Big X (interchange)

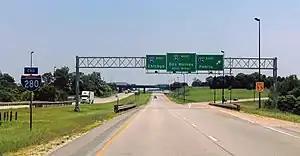
The Big X from the east

Before construction of the Interstate Highway System in the Quad Cities, Illinois and Iowa highway officials disagreed on the proposed route numbering. The Illinois officials proposed overlapping I-74 and I-80 from their junction at the Big X through the heart of the Quad Cities to where I-74 ends in Davenport today. The central route would be flanked by I-280 to the west and I-274 to the east. Iowa officials proposed the route numbering that is in use today. In the mid-1970s, Illinois transportation officials again attempted to renumber the Interstate Highways through the Big X. They stated that renumbering the highways would reduce the usage of exit and entrance ramps thus making the interchange safer. In their proposal, I-280 along the southern edge of the Quad Cities would have become I-80 and the present I-80 would have been renumbered I-74. Again, Iowa officials did not support the plan. The group from Iowa cited a reduction in accidents from 1973 to 1975 that coincided with the application of the national speed limit as proof that safety had improved at the interchange.